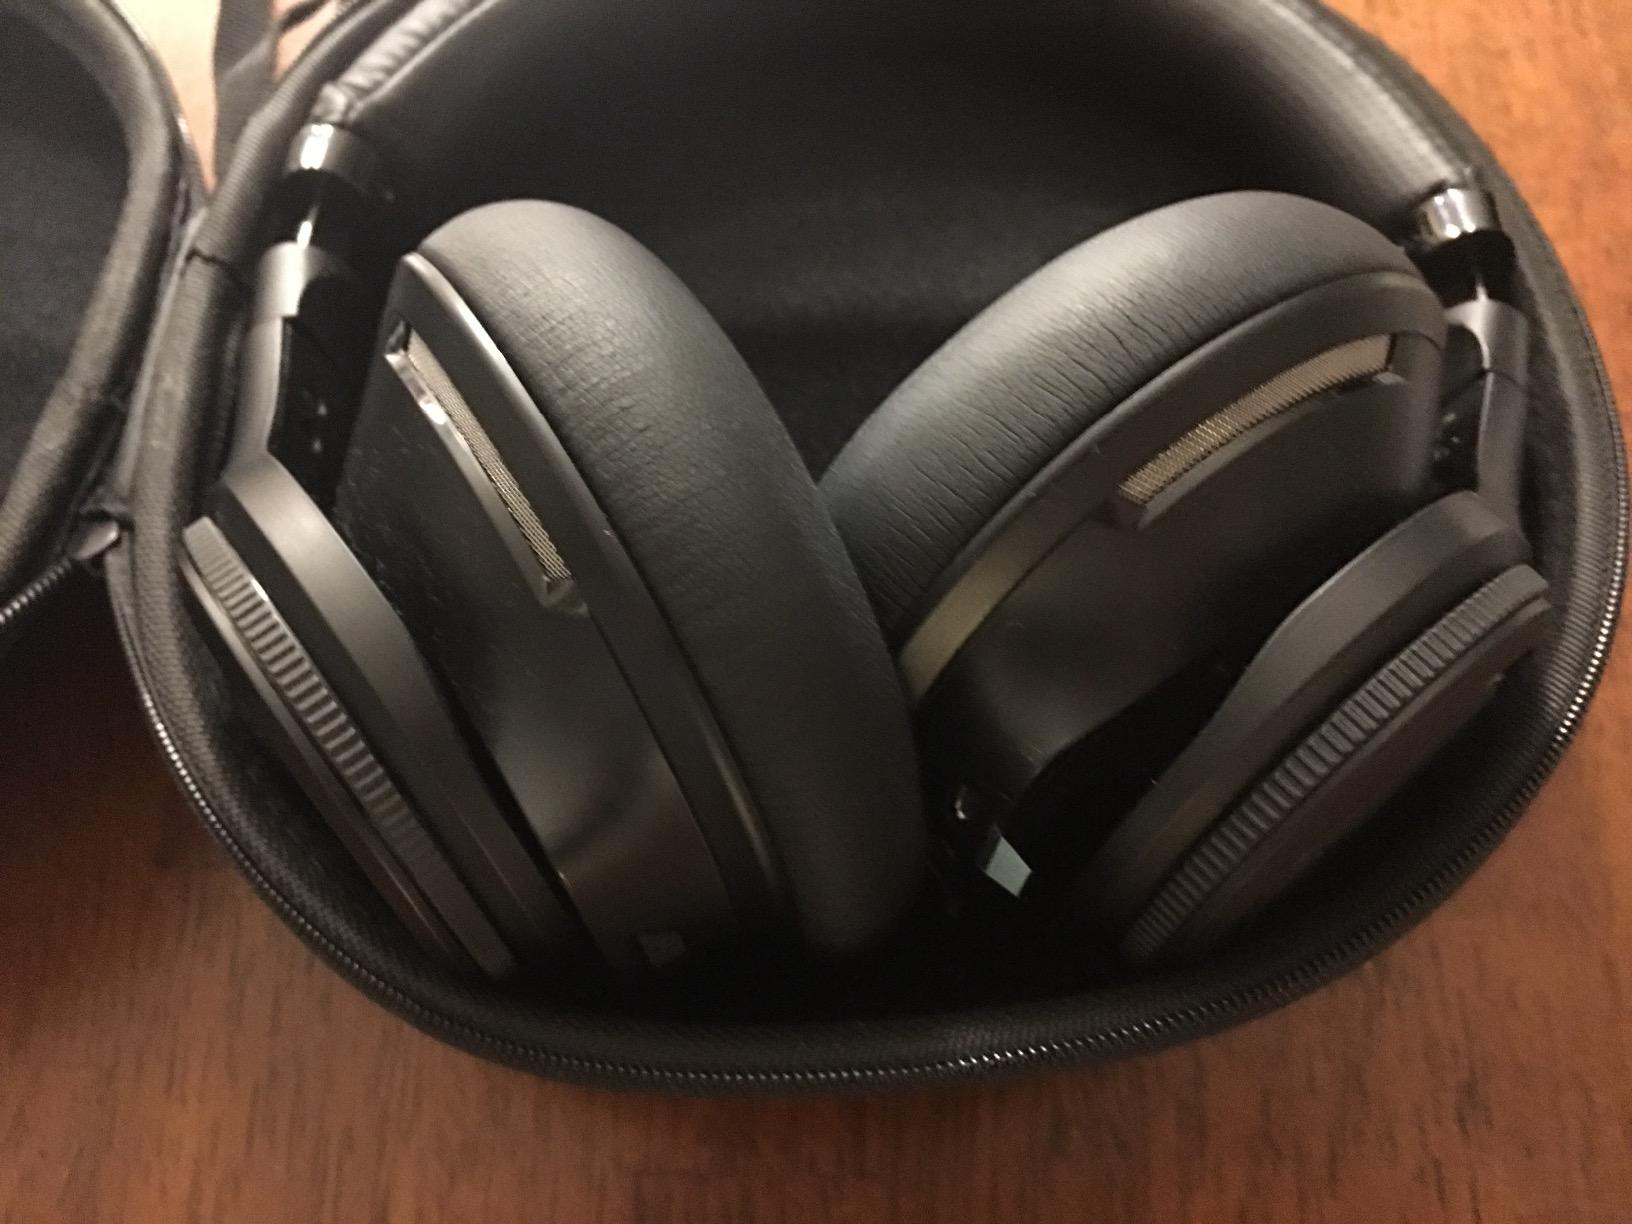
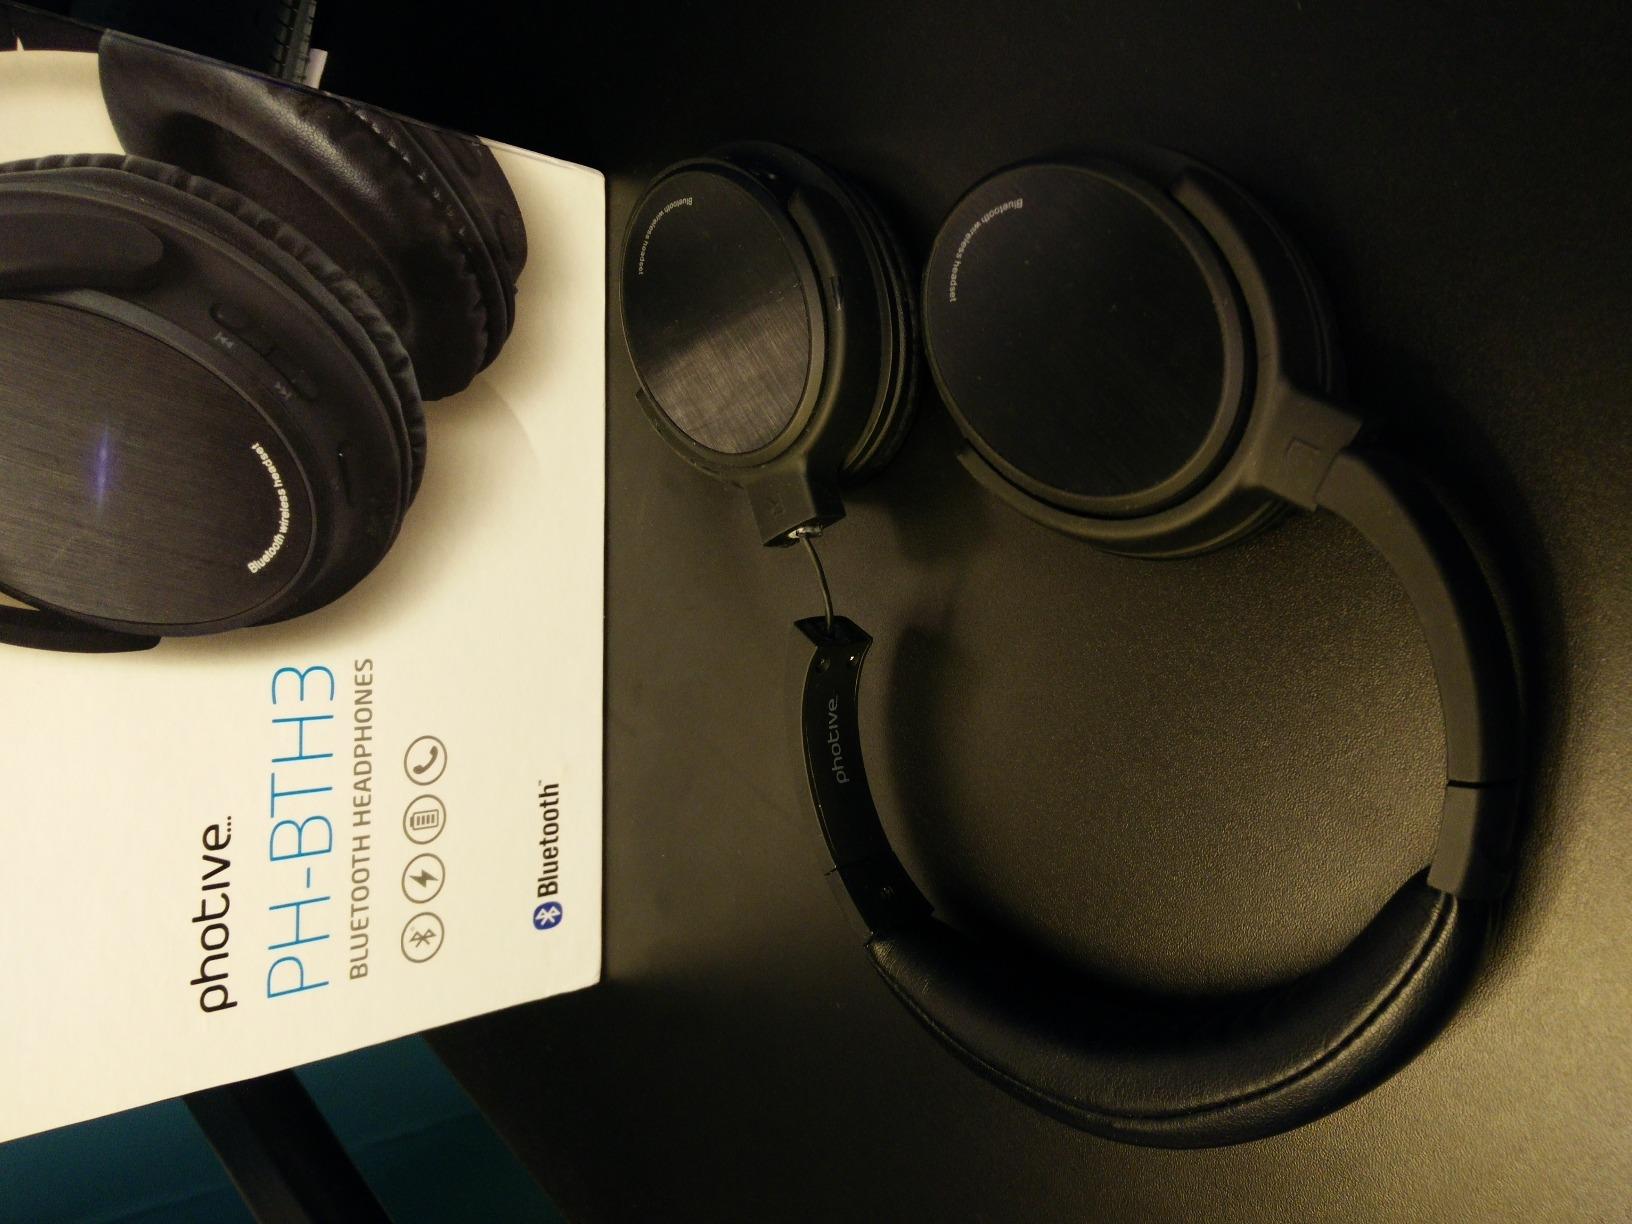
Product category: headphones
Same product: no